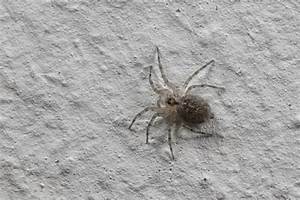
Label: ragno